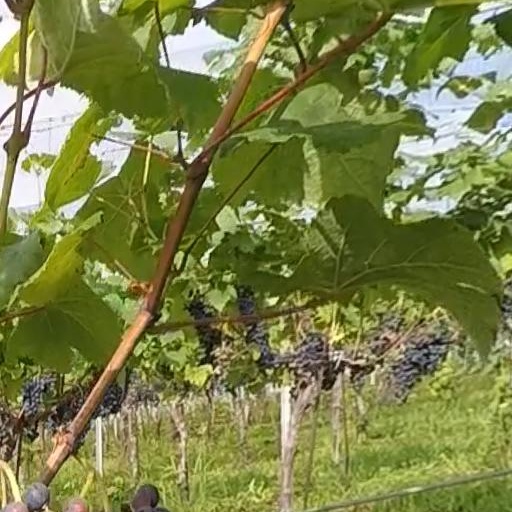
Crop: grape